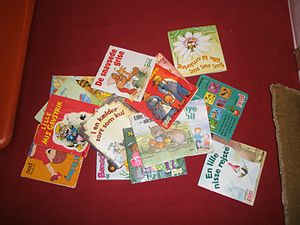
Pixibog
Pixibøger
Børnebøger, såkaldte pixibøger
"En pixibog er en billedbog for børn i et lille format. Den har sin oprindelse i 1953, hvor Illustrationsforlaget med Per Carlsen udstillede en ""Pixi-bog"" på en messe i Frankfurt. Carlsen havde fået ideen fra USA, hvor en ""pixie"" er en lille skovtrold eller alf.